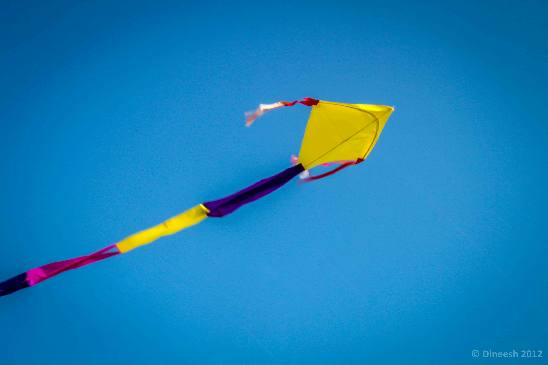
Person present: No